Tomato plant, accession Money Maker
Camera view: vertical (180 deg); turntable rotation: 30 degrees
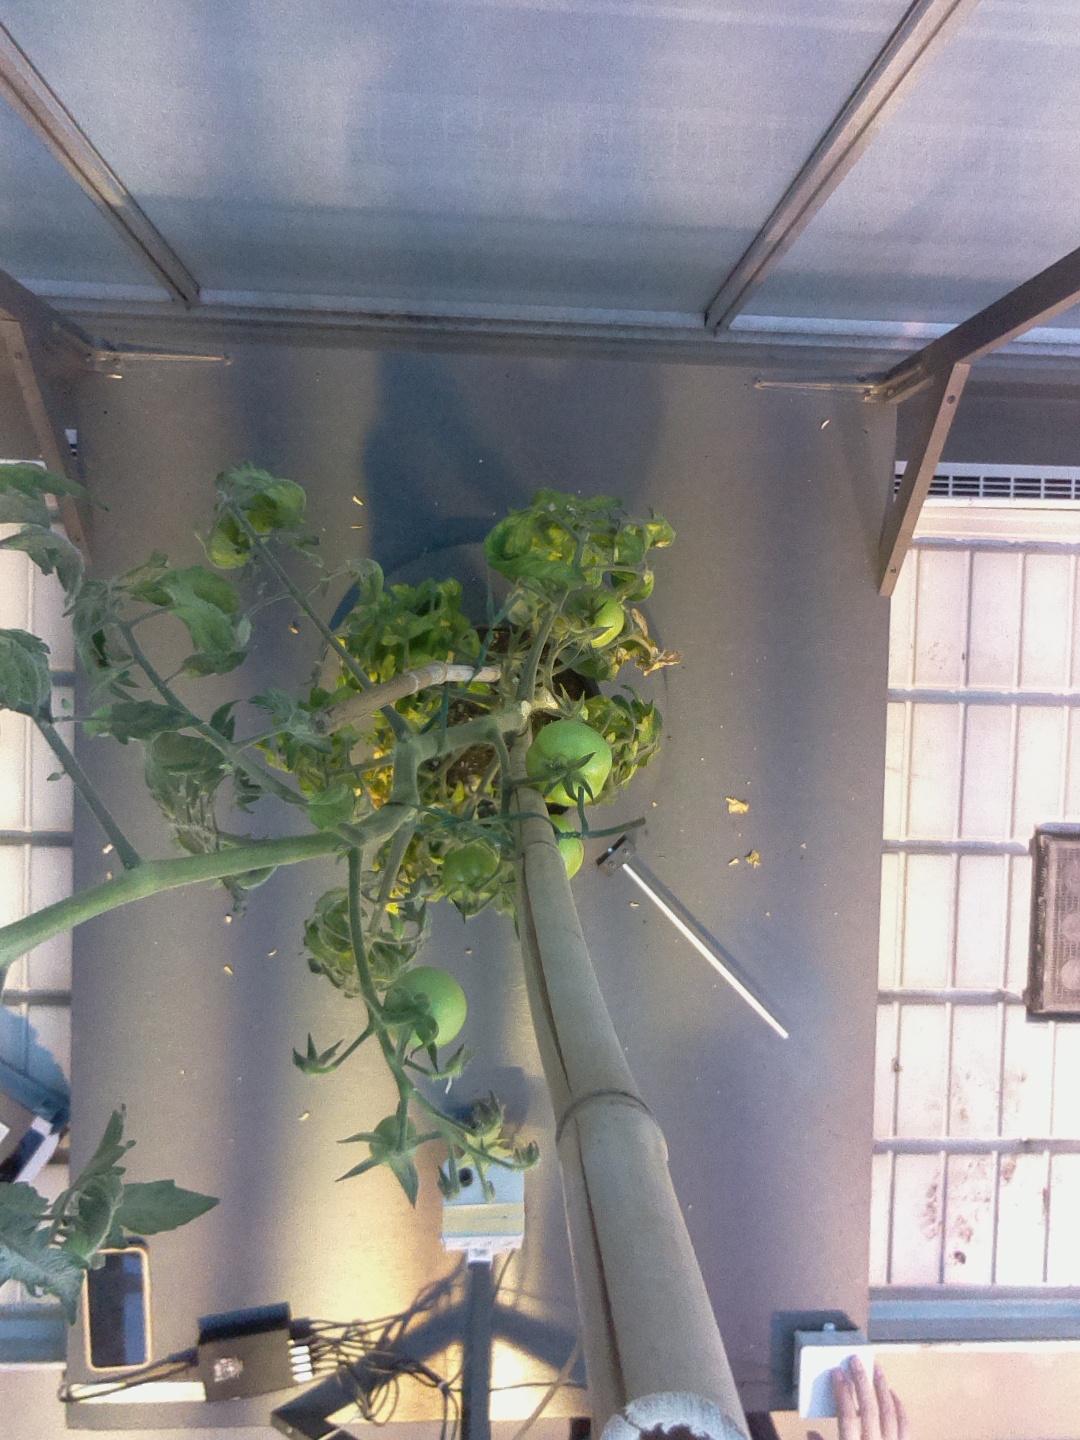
BBCH growth stage 76: 60%-70% of final fruit size